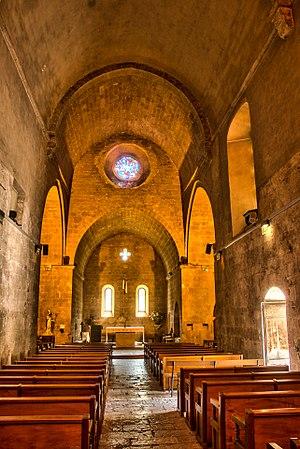
Nef continue du Prieuré This building is indexed in the Base Mérimée, a database of architectural heritage maintained by the French Ministry of Culture,